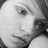
Emotion: sad